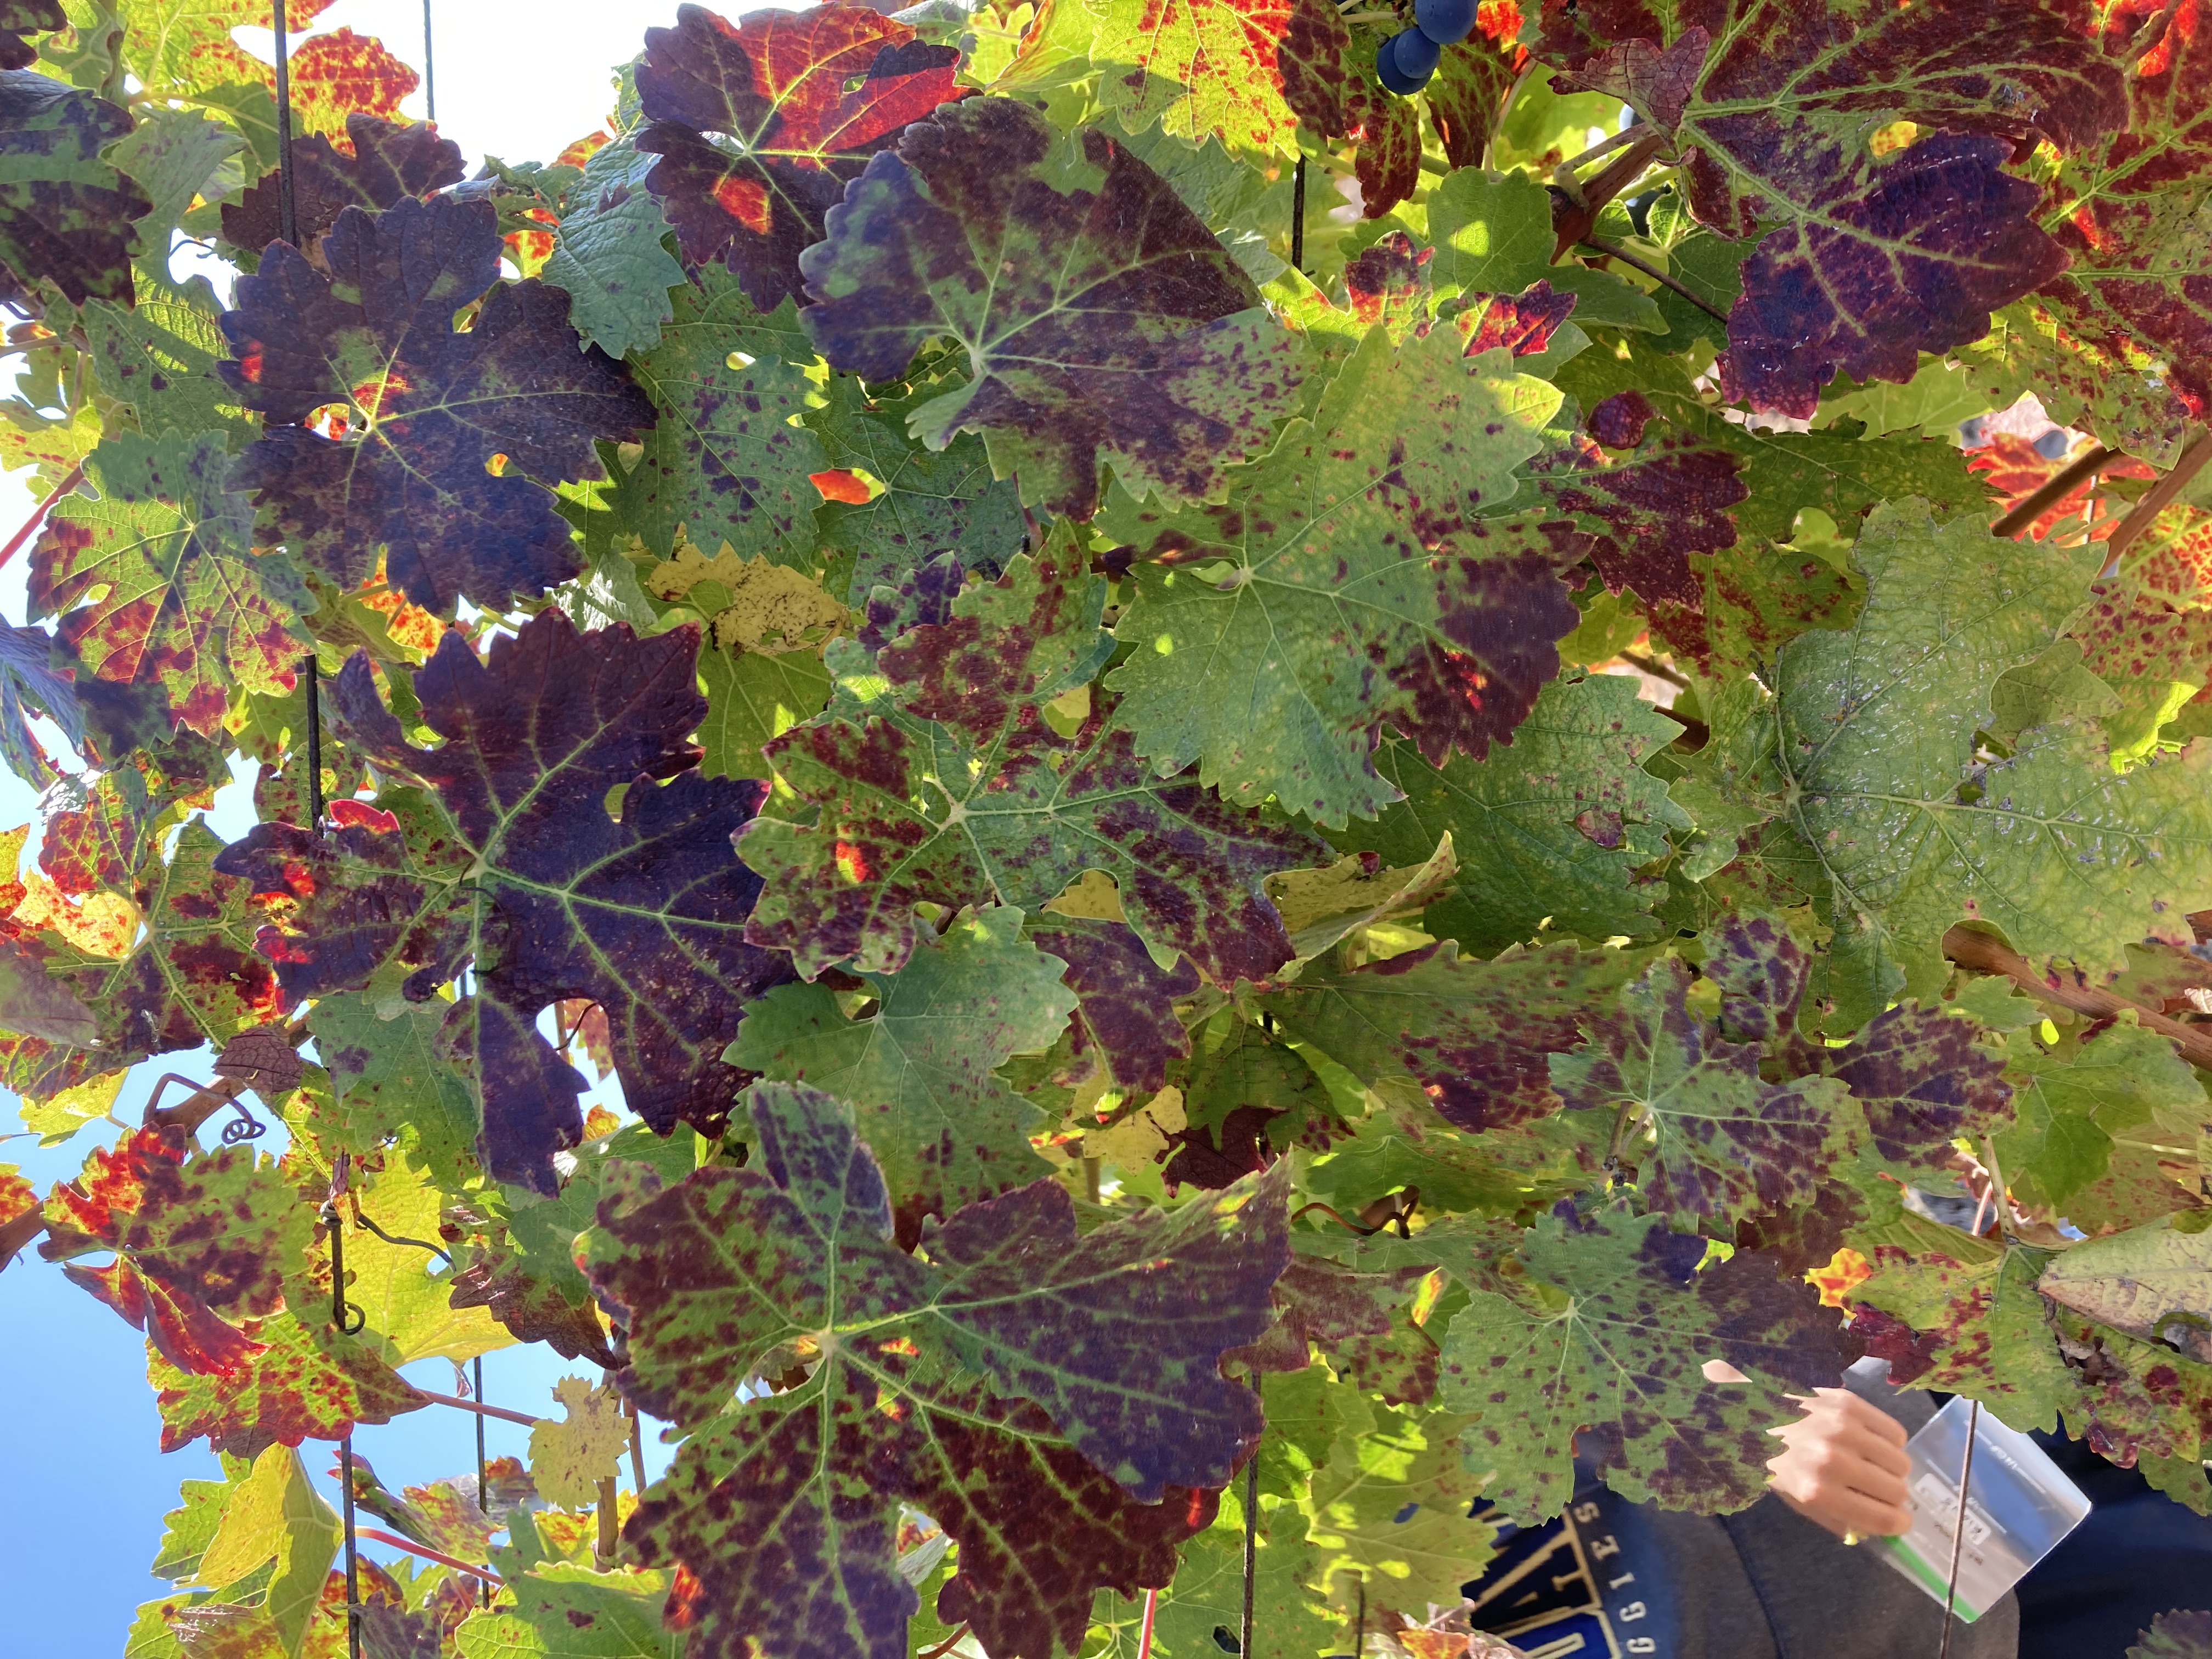
Label: Leafroll 3